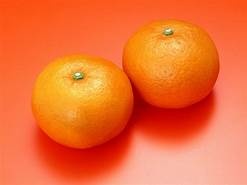
Label: mandarine